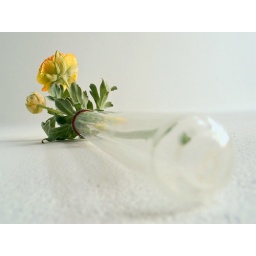
Very nice decorative flower, mounted on a wall in the office i'm working. Oct. 06.